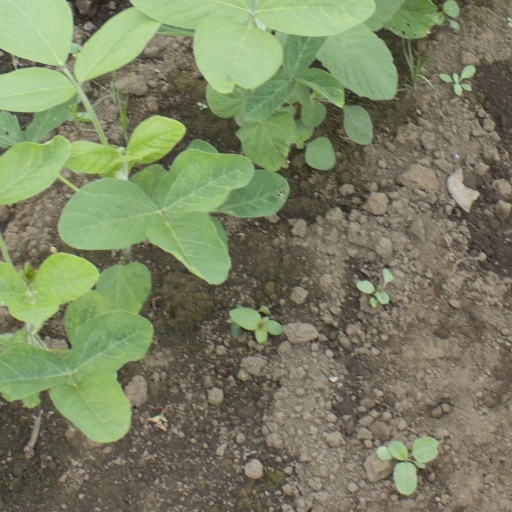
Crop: soybean